Jakob Grün

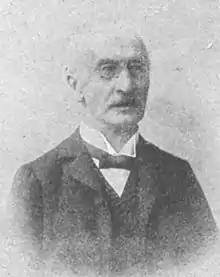

Jakob Moritz Grün (13 March 1837 – 1 October 1916) was an Austrian violinist of Hungarian origin. After positions as principal violinist in the court orchestras of Weimar and Hannover, he was, from 1868 to 1897, concertmaster of the Vienna Court Opera Orchestra. He taught notable players at the Vienna Conservatory from 1877 to 1908, including 20 future orchestra members, as well as Carl Flesch and Franz Kneisel.